Leona Detiège

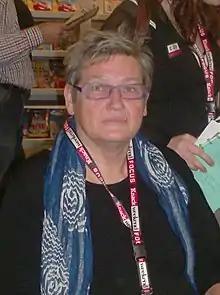
Leona Detiège in 2010

Leona Maria Detiège (born Antwerp, 26 November 1942) is a Belgian politician.